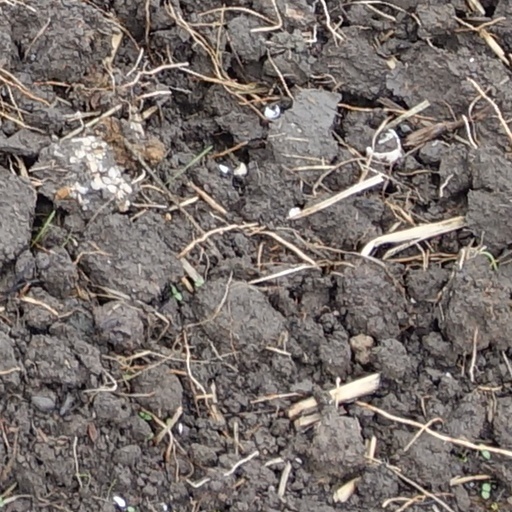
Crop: wheat